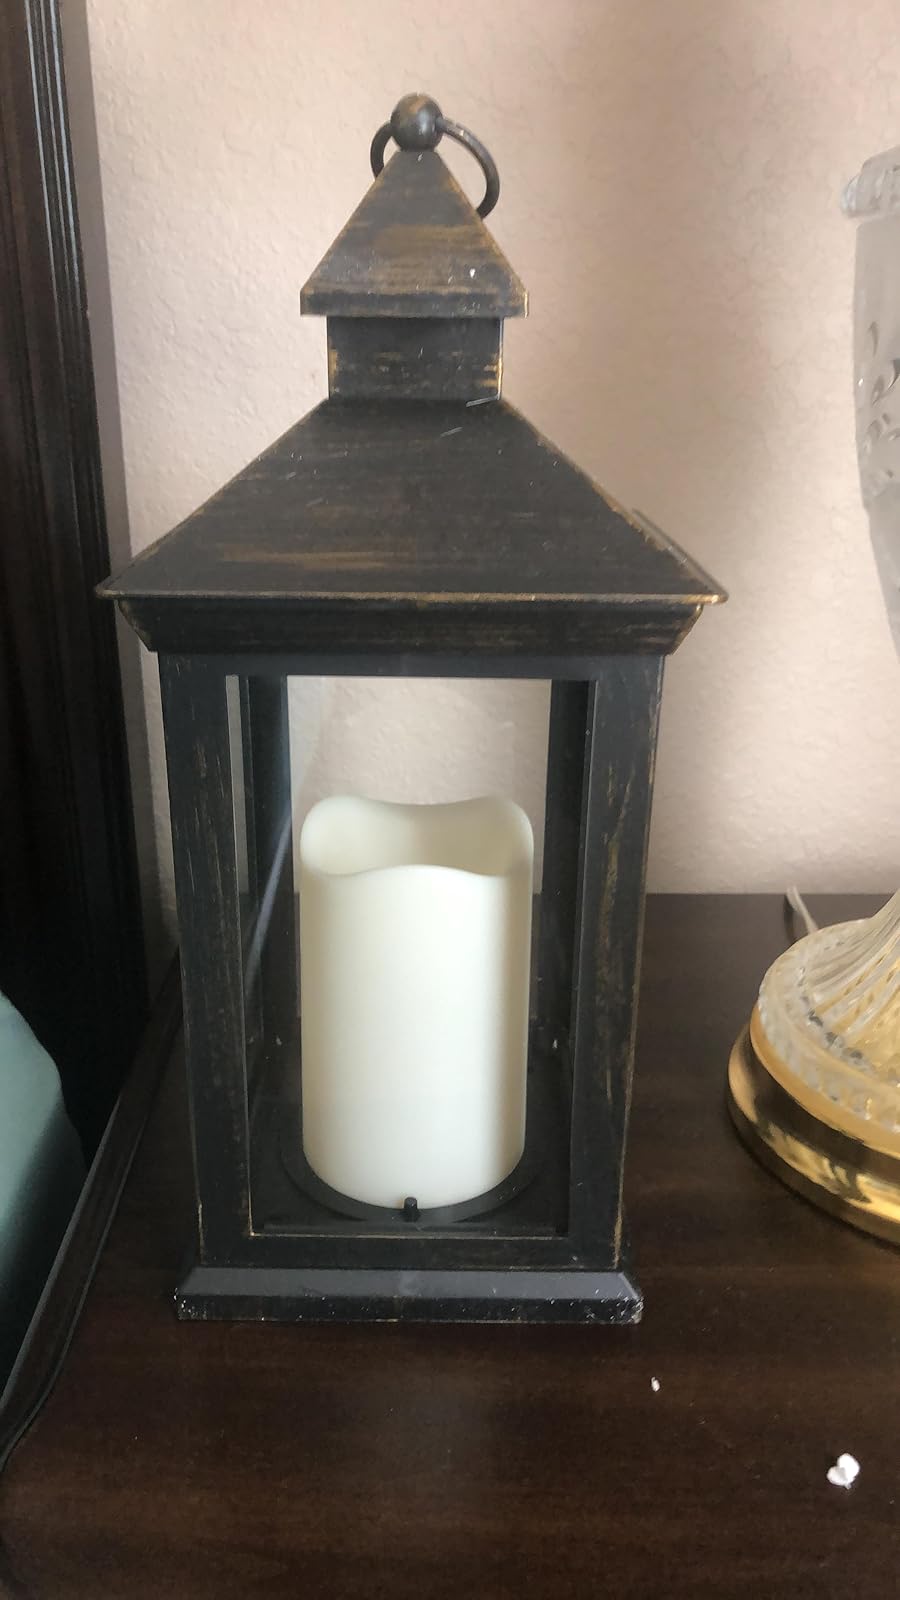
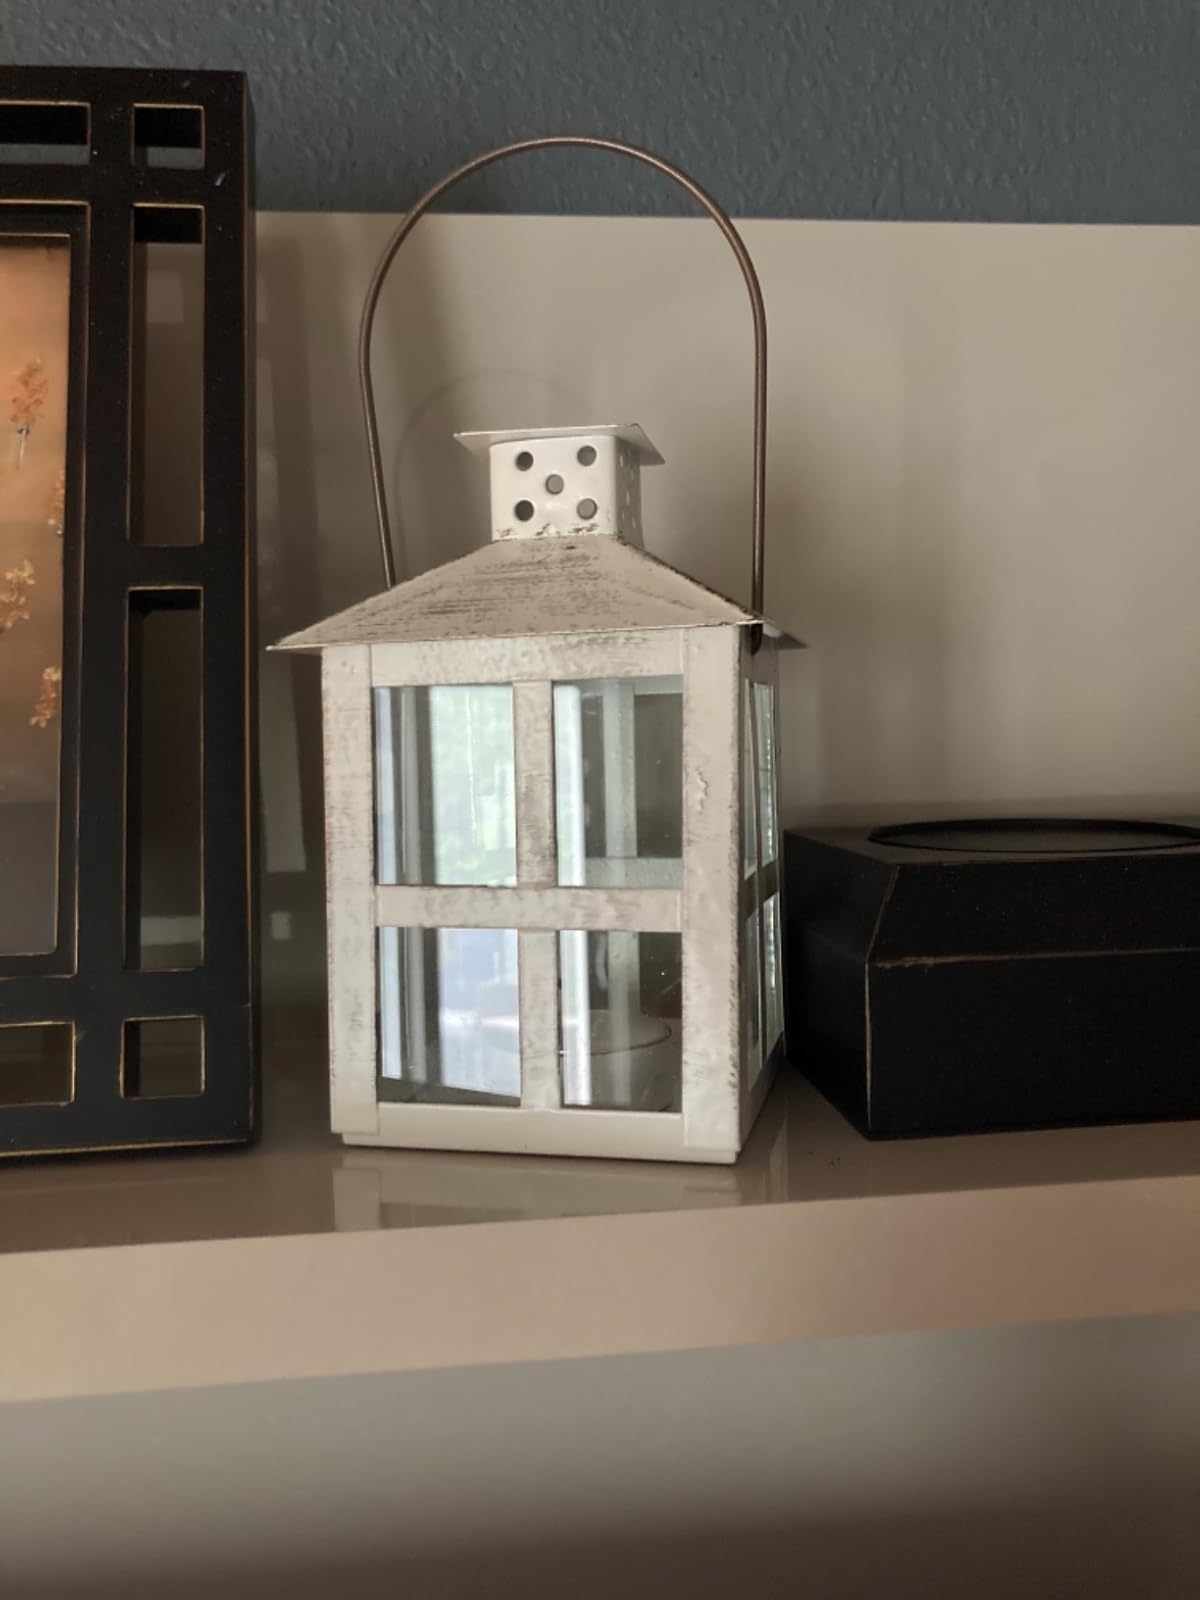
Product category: lantern
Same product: no